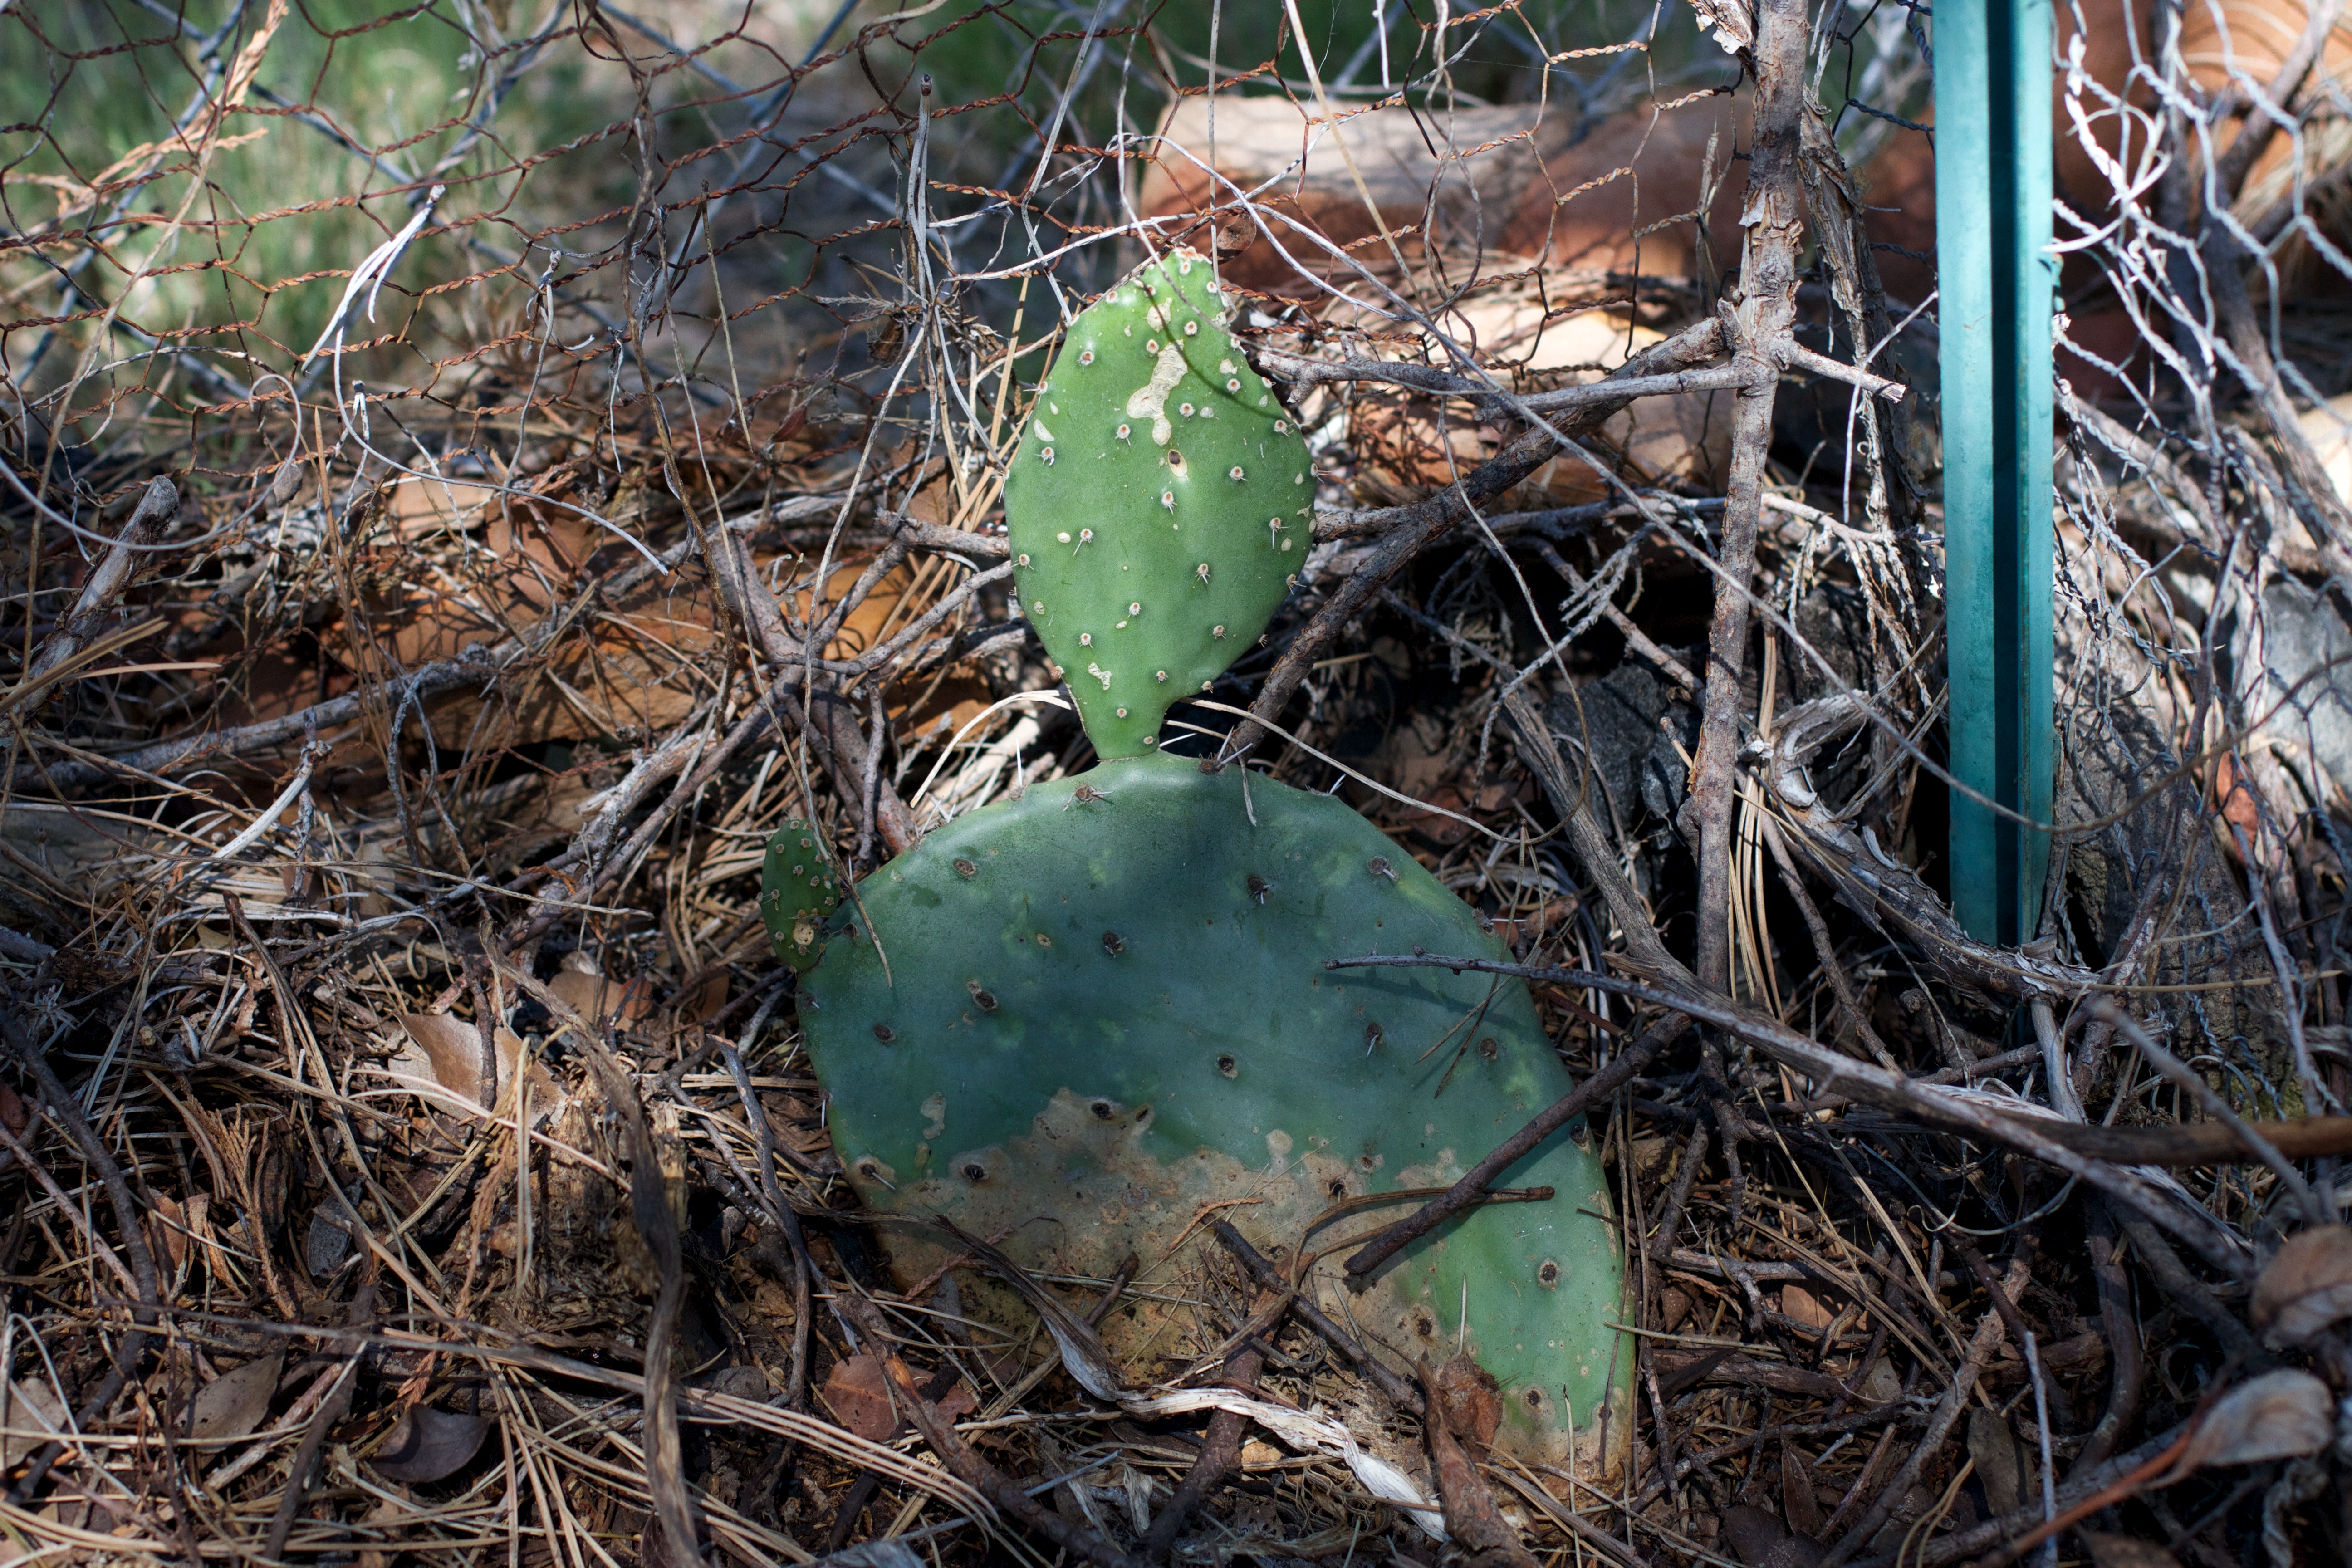
cactus, plant, leaf, flower, wildlife, produce, soil, botany, flora, fauna, woodland, compost, flowering plant, prickly pear, land plant, thorns spines and prickles